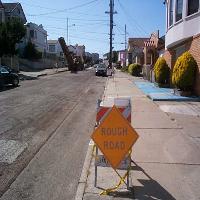
Weather: sun or clear